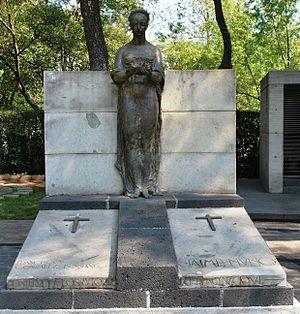
Jaime Nunó Roca est un compositeur Catalan. Il est connu au Mexique pour avoir composé la musique pour l'hymne national mexicain.
Francisco González Bocanegra était un poète lyrique, dramaturge, critique de théâtre et orateur, mexicain qui est l'auteur des paroles de l'hymne national mexicain, écrites en 1853.